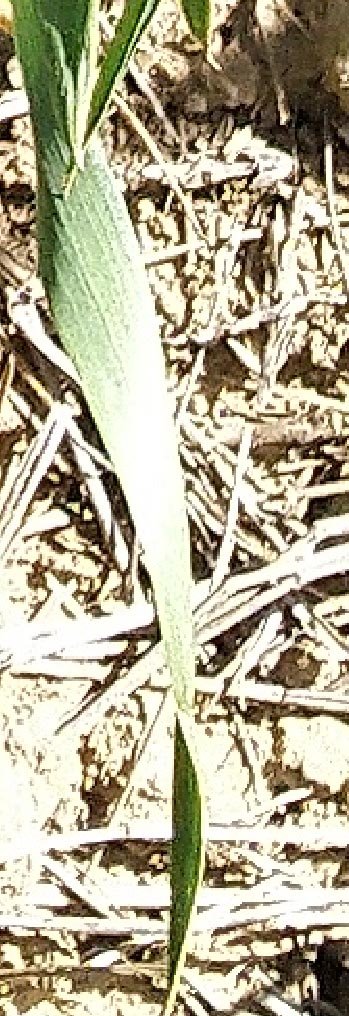
Label: Wheat___Healthy